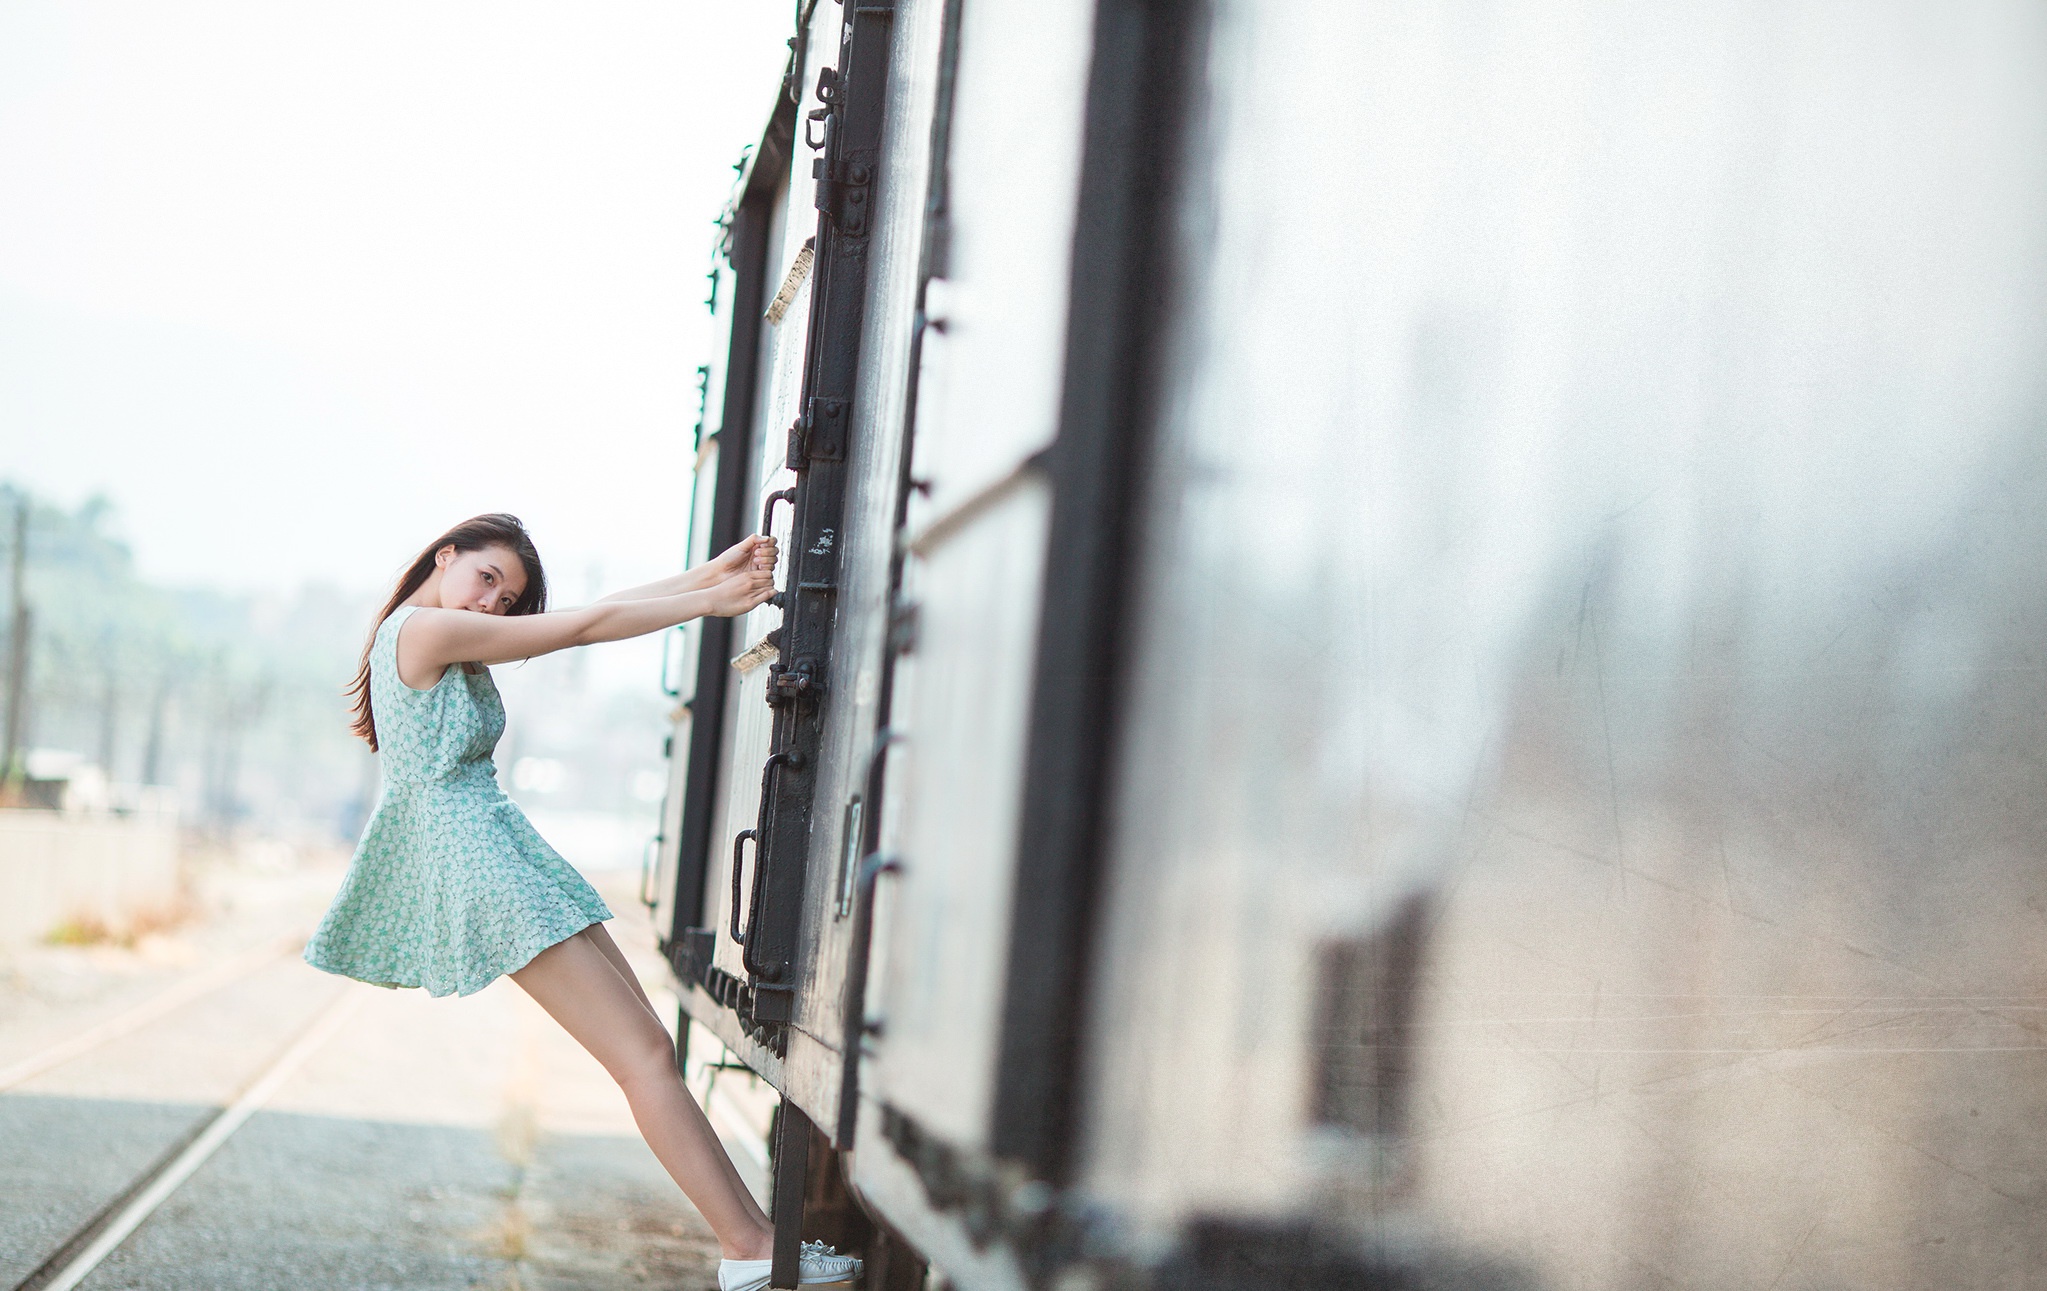
women, lady, model, person, photography, wallpaper, asian, sky, dress, flash photography, plant, sunlight, waist, street fashion, thigh, People in nature, eyewear, beauty, fashion design, human leg, day dress, fashion model, electric blue, formal wear, brown hair, reflection, cocktail dress, grass, city, high heels, winter, portrait photography, shadow, gown, road, sitting, haute couture, photo shoot, street, advertising